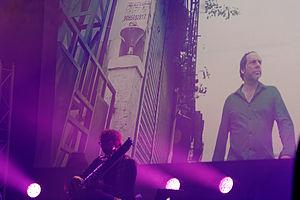
Olli and the Bollywood Orchestra en concert à l'espace Gradlon lors du festival de Cornouaille le 23 juillet 2014.
Olli and the Bollywood Orchestra est la formation musicale d'Ollivier Leroy, musicien, chanteur et compositeur breton, avec des instrumentistes indiens. Le métissage de la rythmique occidentale à l'acoustique indienne a donné naissance à plusieurs spectacles et albums.